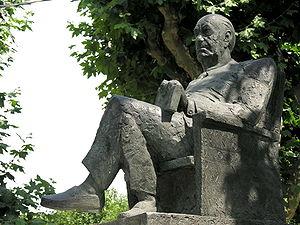
La littérature espagnole est la littérature écrite par les Espagnols en langue espagnole, mais on peut aussi la rapprocher de la littérature sud-américaine qui est majoritairement hispanisante.
Padrón, anciennement nommée Iria Flavia, est une commune en Galice située en amont d'un estuaire galicien, la ría de Arousa, sur les rives de la Sar et de l'Ulla que borde une promenade ombragée souvent évoquée dans les poèmes de Rosalía de Castro, à vingt kilomètres au sud-est de Saint-Jacques-de-Compostelle, dans la province de La Corogne. Cette petite ville, au sud de Saint-Jacques-de-Compostelle a donné son nom à une variété de piments verts, les pimientos de Padrón, grillés, en tapas ou en apéritif, ils sont connus dans toute l'Espagne.